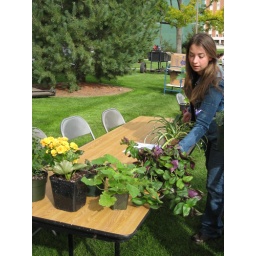
The variety of plants in the PSSC Ag Days Food Fair booth always makes for a colorful display.